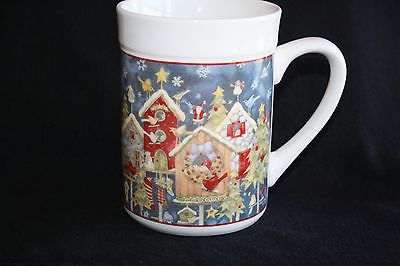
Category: mug